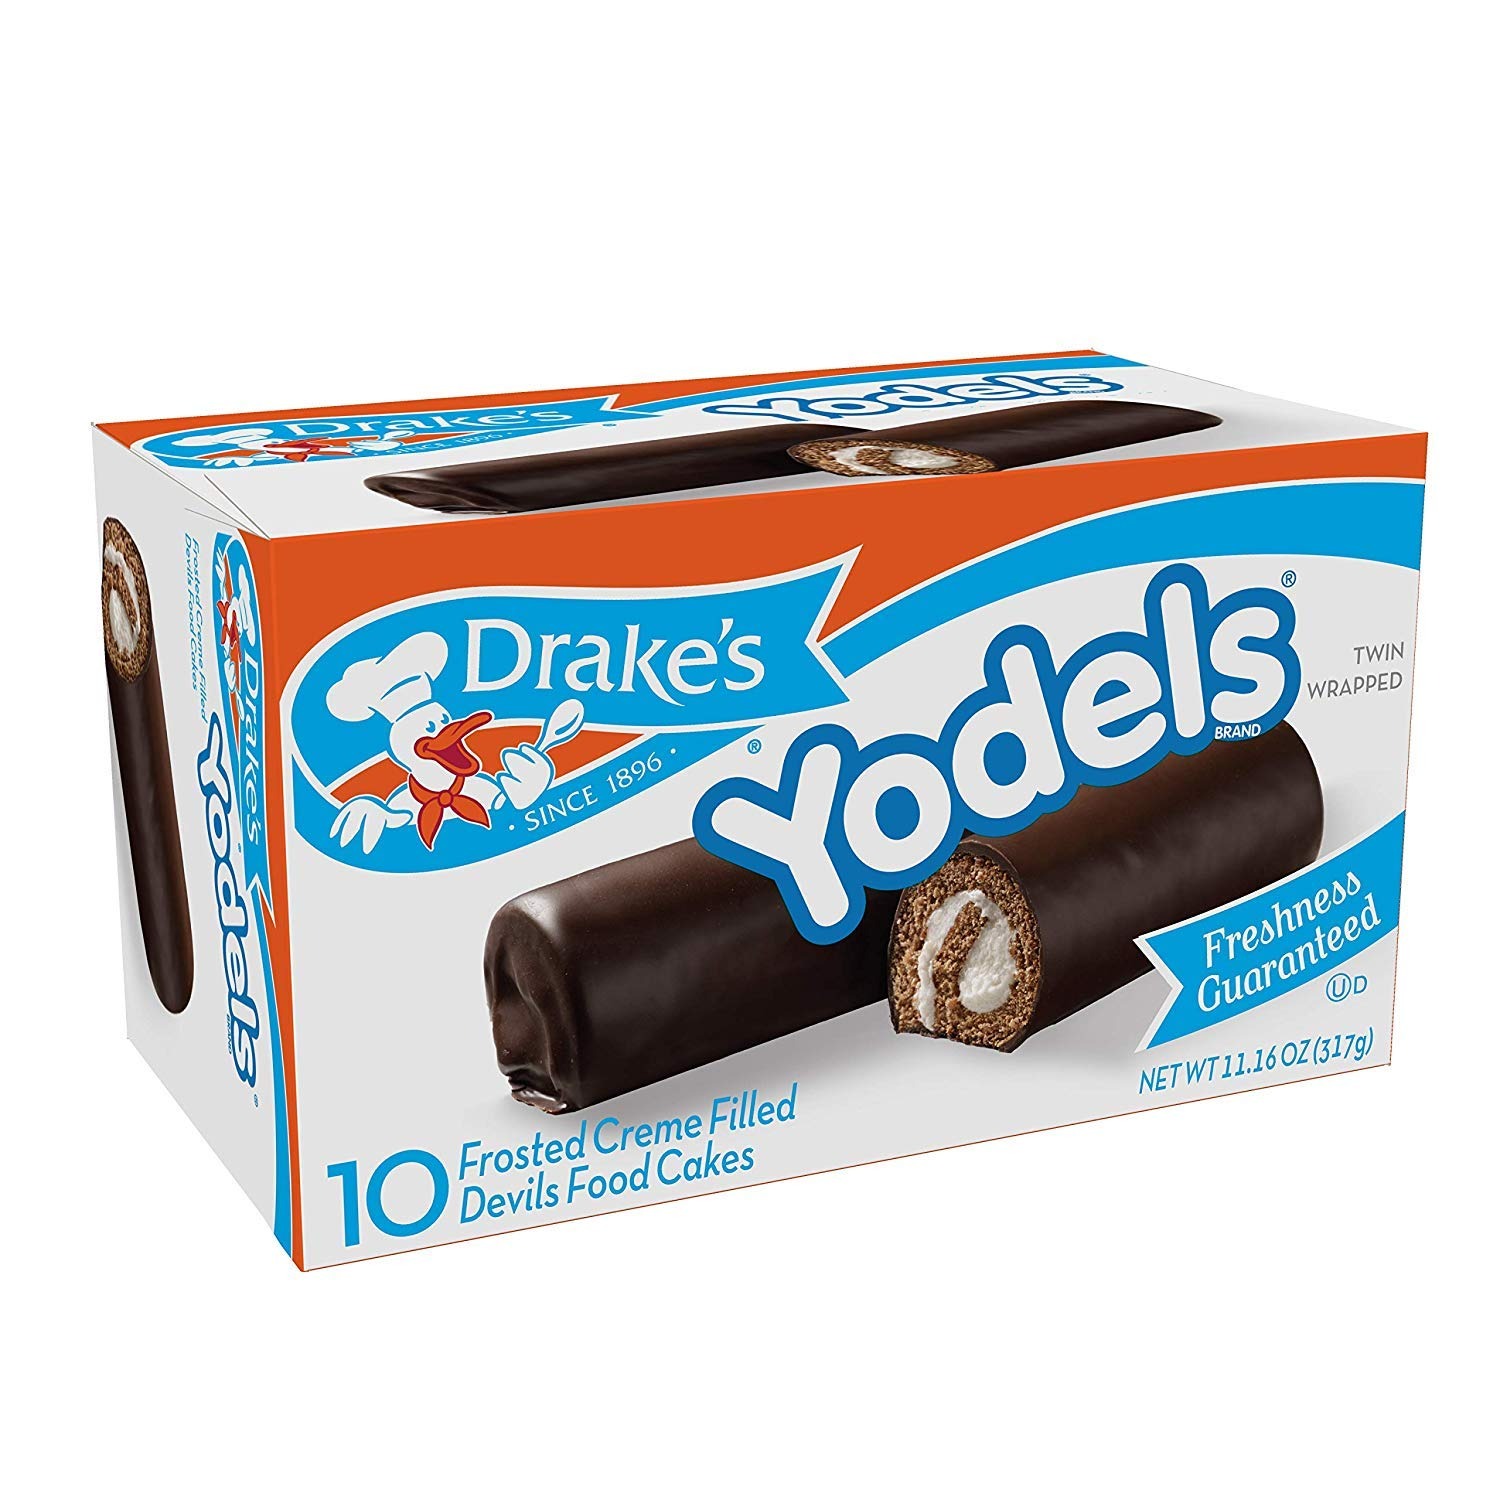
Item Name: Drake's Yodels, 1.1 oz Cake Rolls, 6 Boxes
Bullet Point 1: McKee Foods is a family-owned bakery in Collegedale, Tennessee, dedicated to bringing smiles from our family to yours by baking the snacks you love.
Bullet Point 2: 6 Boxes of 10 Drake's Yodel Cake Rolls
Bullet Point 3: Classic Devils Food Cake Rolls
Product Description: A classic Drake's favorite. Devils food cake, rolled with a layer of rich, Drake's vanilla-flavored creme and enrobed in Drake's thick, rich frosting. Five twin-wrapped cakes per carton. Kosher certified by the Orthodox Union.
Value: 66.96
Unit: Ounce

Price: 32.21